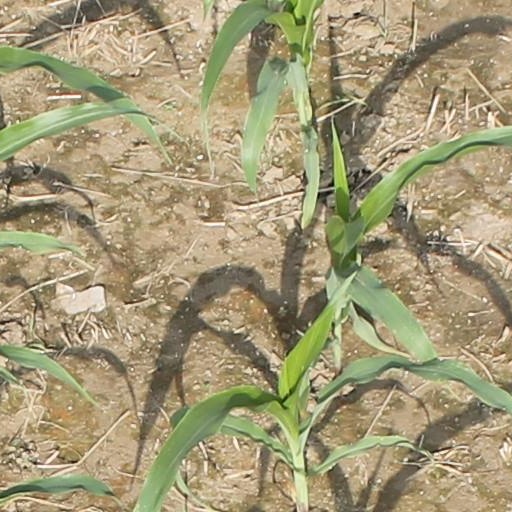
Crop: maize; corn